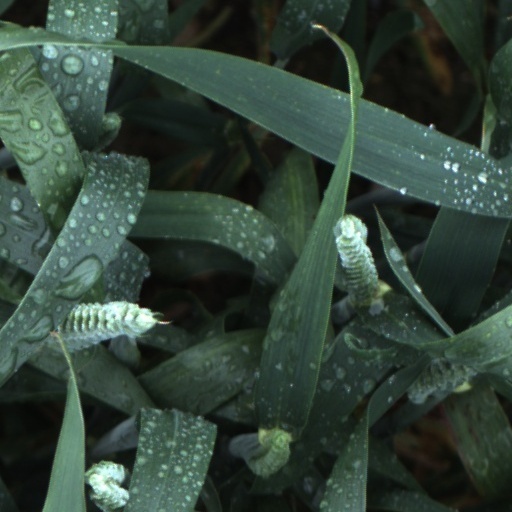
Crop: wheat